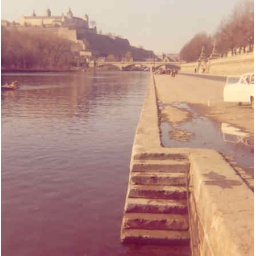
Another view of the castle across the river Main in downto